Career of Cristiano Ronaldo

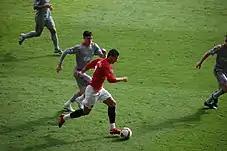
Ronaldo in 2009 with Manchester United playing in a Premier League game against Liverpool

Ahead of the 2008–09 season, on 7 July, Ronaldo underwent ankle surgery, which kept him out of action for 10 weeks. Following his return, he scored his 100th goal in all competitions for United with the first of two free kicks in a 5–0 win against Stoke City on 15 November, which meant he had now scored against all 19 opposition teams in the Premier League at the time. At the close of 2008, Ronaldo helped United win the 2008 FIFA Club World Cup in Japan, assisting the final-winning goal against Liga de Quito and winning the Silver Ball in the process. With his 2008 Ballon d'Or and 2008 FIFA World Player of the Year, Ronaldo became United's first Ballon d'Or winner since Best in 1968, and the first Premier League player to be named the FIFA World Player of the Year.